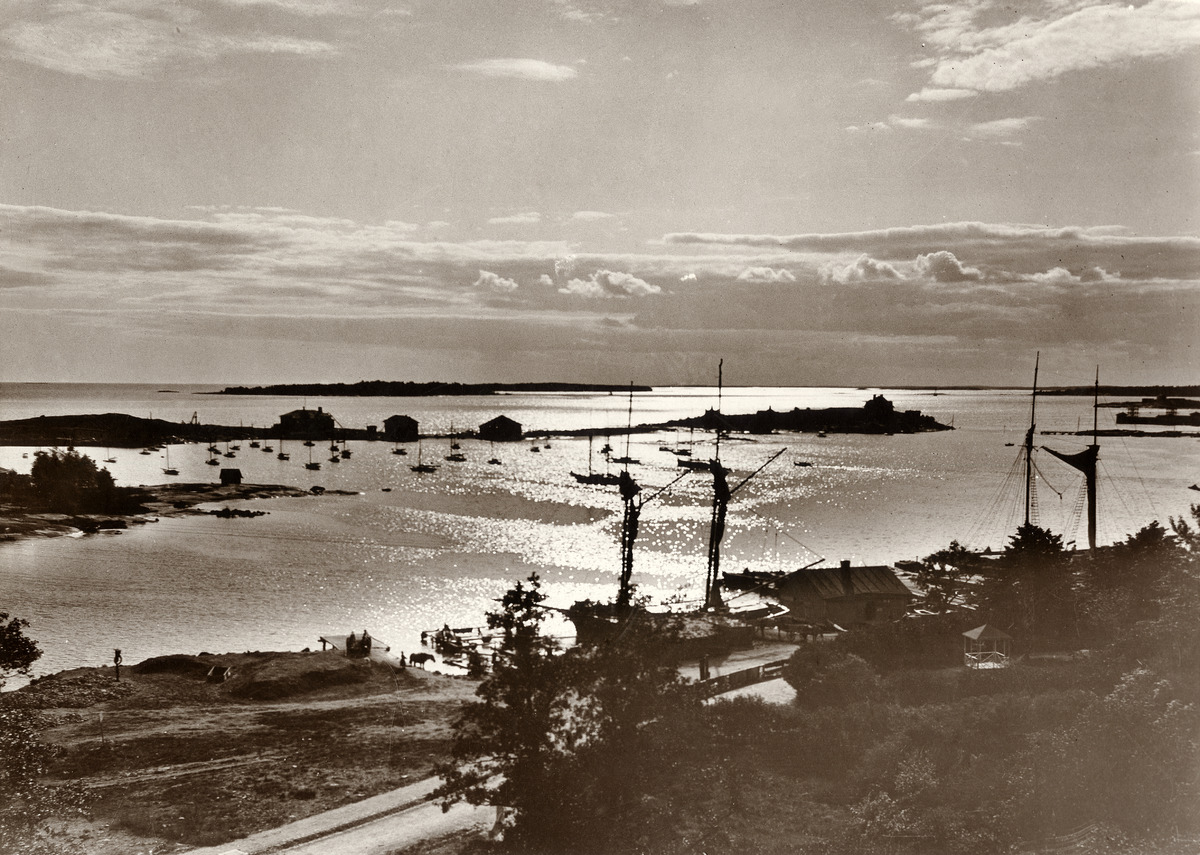
Kaivopuisto
sisällön kuvaus: Kaivopuisto. Näköala Kaivopuiston kalliolta lounaaseen. Uunisaaret, Liuskasaari ja Sirpalesaari. mustavalkoinen
Kuvaaja: Timiriasew, Ivan, valokuvaaja
Ajankohta: kuvausaika 1910 n
Paikka: Suomi, Uusimaa, Helsinki, Kaivopuisto Helsinki
Aiheet: viheralueet puistot, rannat, kalliot, saaret, meret, veneet purjeveneet, puurakennukset